Medium Mark D

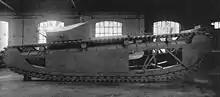
The wooden mockup shows the forward tilt of the track run

Before the war a wooden mockup of the Mark D had been built and shown to members of the Tank Corps and an orders for ten prototypes placed (four from Fowler and six from Vickers).